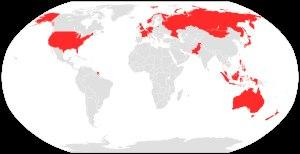
L'Union de radio-télévision Asie-Pacifique créée en 1964, est à but non lucratif, association professionnelle des organismes de radiodiffusion. Elle compte actuellement 200 membres dans 57 pays et régions, atteignant une audience potentielle d'environ 3 milliards de personnes. Le rôle de l'ABU est d'aider le développement de la radiodiffusion dans la région Asie-Pacifique et de promouvoir les intérêts collectifs de ses membres. L'ABU couvre une zone qui s'étend de la Turquie à l'ouest de Samoa à l'est, et de la Russie dans le nord de la Nouvelle-Zélande dans le sud. Son secrétariat est situé dans Angkasapuri, Kuala Lumpur, Malaisie.